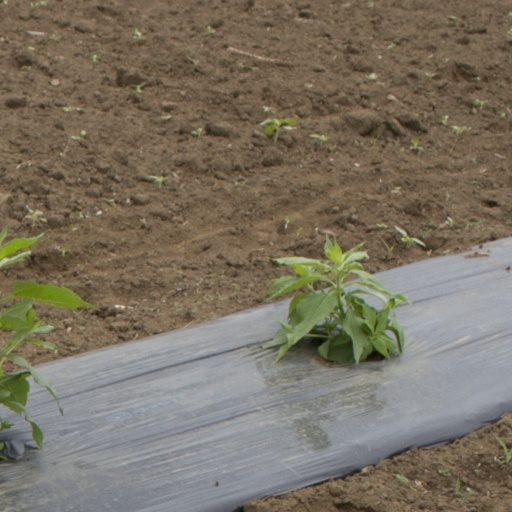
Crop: Jerusalem artichoke